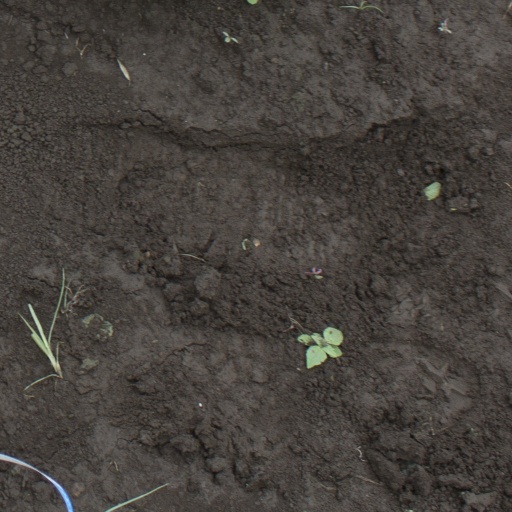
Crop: soybean